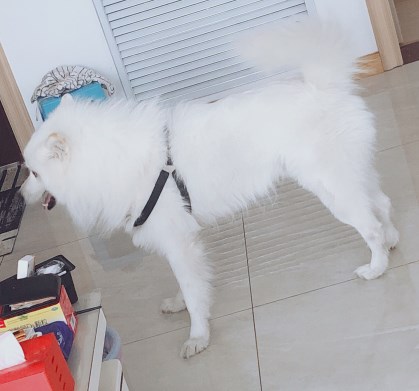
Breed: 2192-n000088-Samoyed